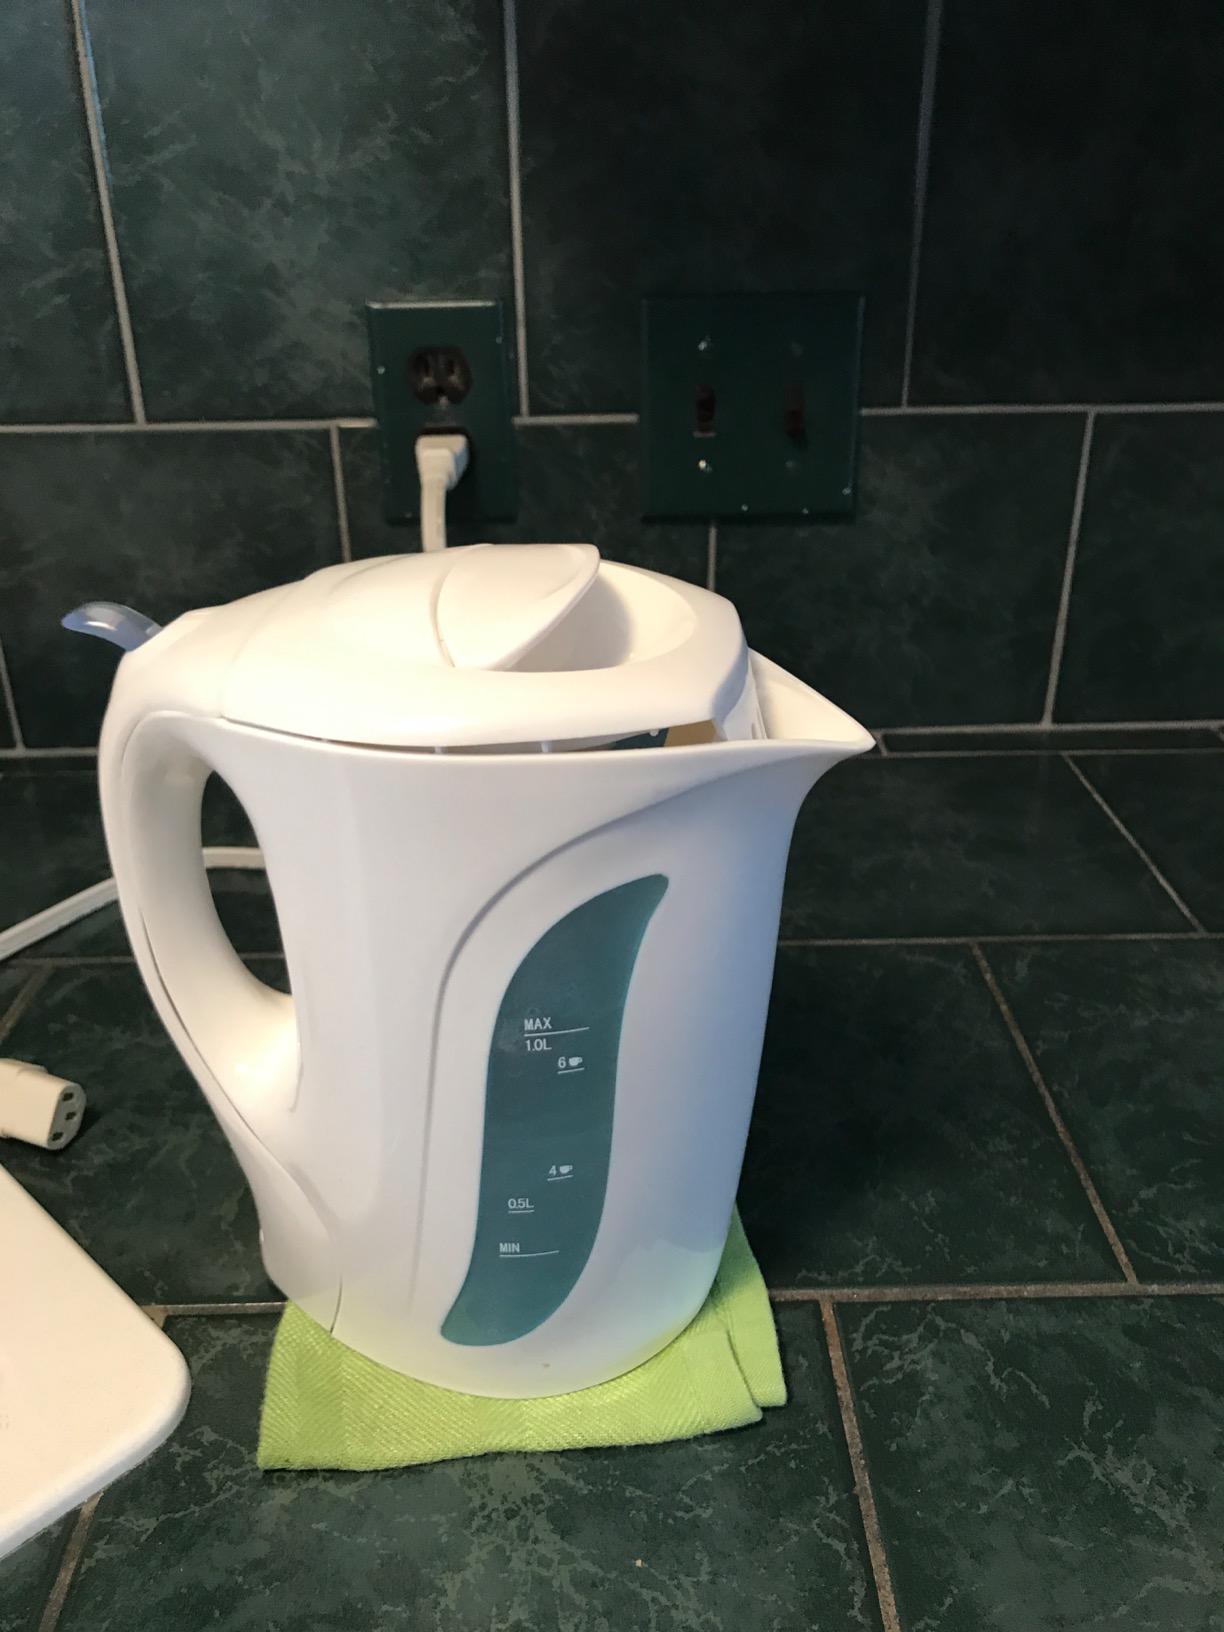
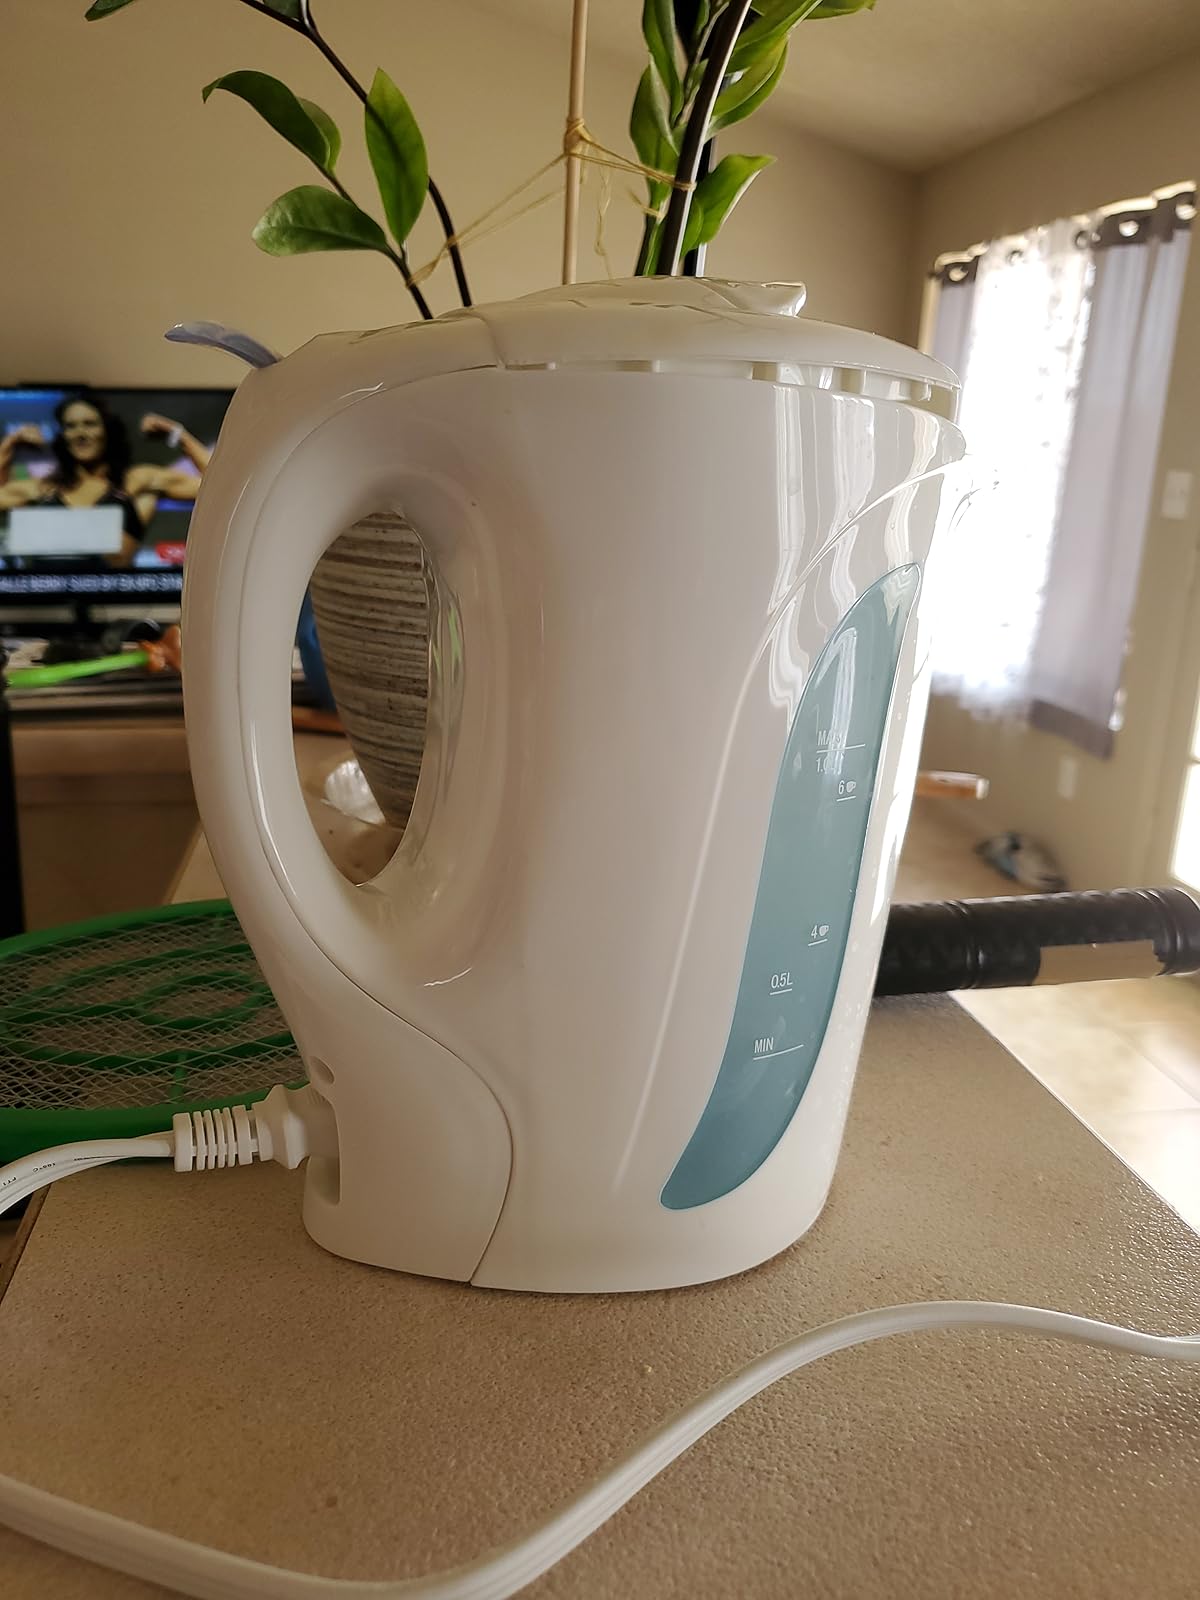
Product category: items_kettle
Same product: yes